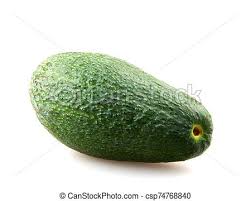
Label: Avocado